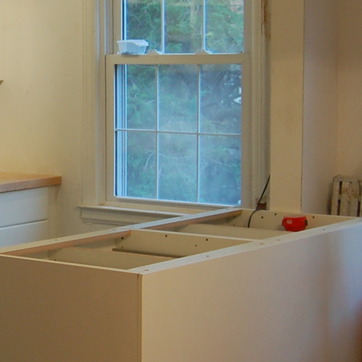
Material: glass